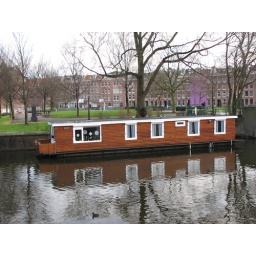
A boat house near our house.